Coffee production in Jamaica

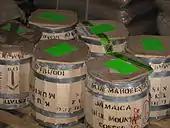
Barrels of Jamaica Blue Mountain Coffee beans

According to FAO statistics for 2013, Jamaican coffee production was 6,984 tons, representing about 0.1% of world production. The coffee was grown in an area of with a yield rate of 8,730 hectogram per ha. For the period from 1981 to 2013, the lowest production was 958 tons in 1979 and the highest was 15,117 tons in 2007.